War

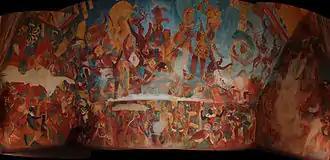
Increasing population and constant warfare among the Maya city-states over resources may have contributed to the eventual collapse of the Maya civilization by 900 CE.

World War II was the most financially costly conflict in history; its belligerents cumulatively spent about a trillion U.S. dollars on the war effort (as adjusted to 1940 prices).